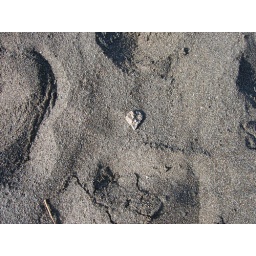
I couldn't bare crop this as I love the sand around it.